Imperial Japanese Navy

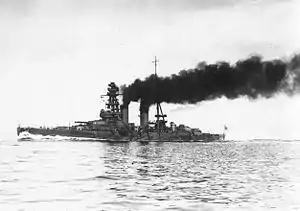
The battleship "Nagato" in the early 1920s

One of these battleships, , which was among the most powerful warships afloat when completed, was ordered from the Vickers shipyard in the United Kingdom at the end of 1898, for delivery to Japan in 1902. Commercial shipbuilding in Japan was exhibited by construction of the twin screw steamer "Aki-Maru", built for Nippon Yusen Kaisha by the Mitsubishi Dockyard & Engine Works in Nagasaki. The Imperial Japanese cruiser was built at the Union Iron Works in San Francisco, California.